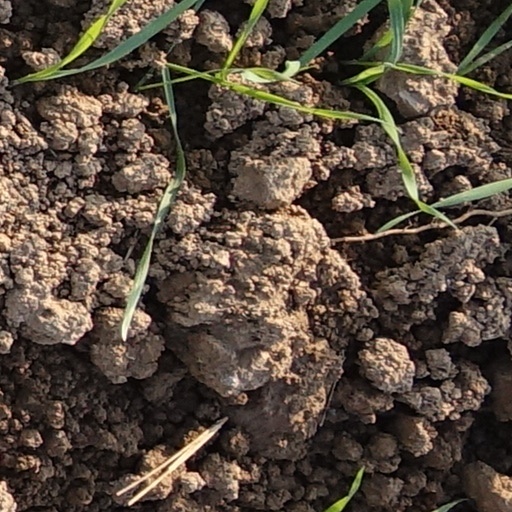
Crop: wheat